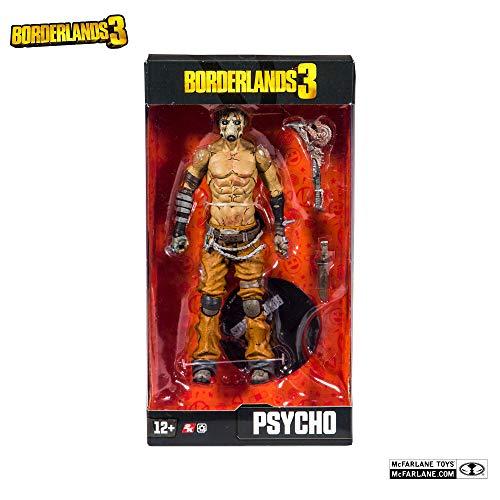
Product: McFarlane Toys Borderlands - Psycho Action Figure
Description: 7-Inch scale articulated Psycho action figure featured in on-screen attire from the all new Borderlands 3 video game.
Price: $16.73
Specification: ProductDimensions:2x1x6inches|ItemWeight:6.4ounces|ShippingWeight:6.4ounces(Viewshippingratesandpolicies)|ASIN:B07S3L8ZL4|Itemmodelnumber:10252-9|Manufacturerrecommendedage:12yearsandup